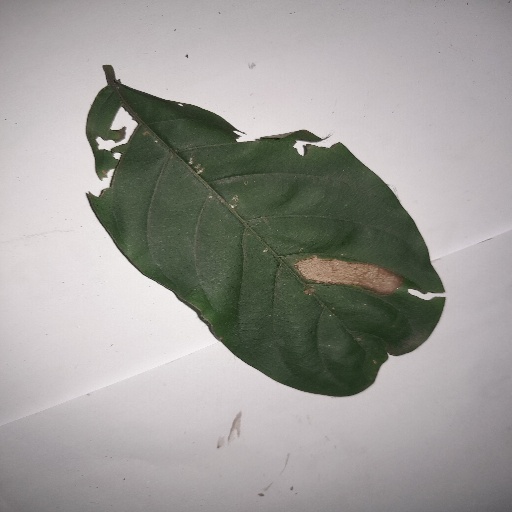
Species: HariTaki
Leaf condition: Bacterial Spot